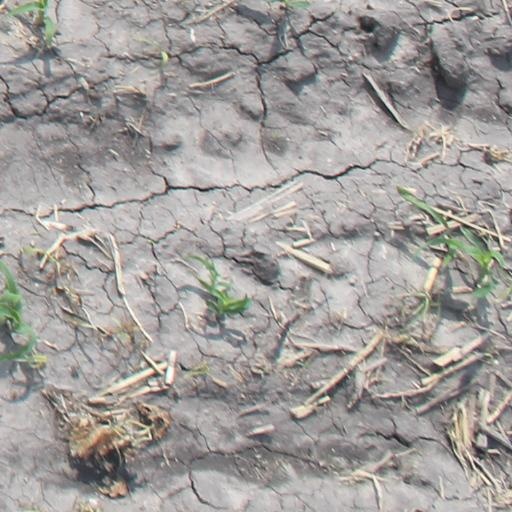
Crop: maize; corn